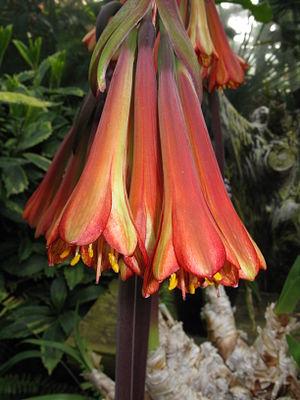
Les Amaryllidoideae sont une sous-famille de plantes monocotylédones de la famille des Amaryllidaceae et de l'ordre des Asparagales.